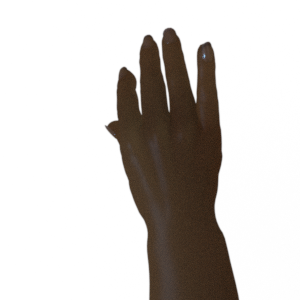
Label: paper